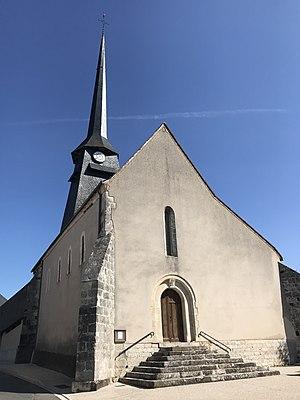
Église Saint-Amateur de Pierrefitte-ès-Bois.
Pierrefitte-ès-Bois est une commune française, située dans le département du Loiret en région Centre-Val de Loire.